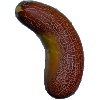
Label: Cucumber Ripe 1